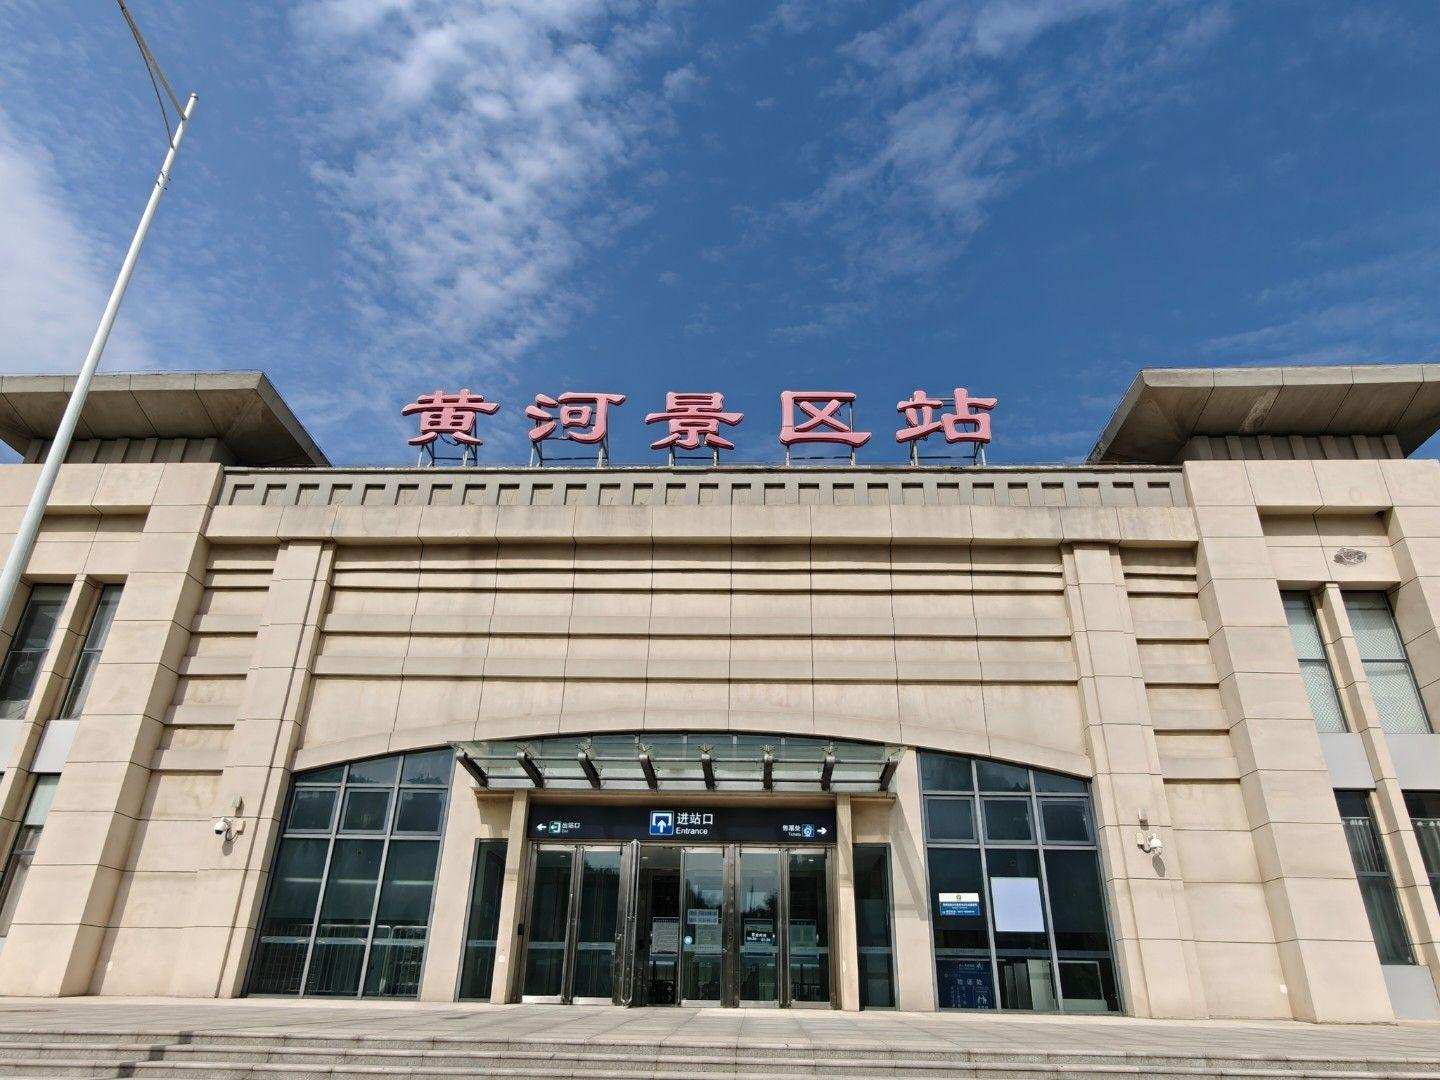
地标名称：黄河景区站
所在城市：郑州市·惠济区